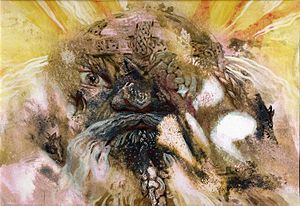
Odin / Moderne genkomst
M. Presnyakov. Odin. 2008.
Odin Română: Odin Français&#160;: Odin borgne
Odin er i nordisk mytologi Friggs ægtemand og en af de mest fremtrædende guder i den traditionelle nordiske religion; han forbindes i særlig grad med